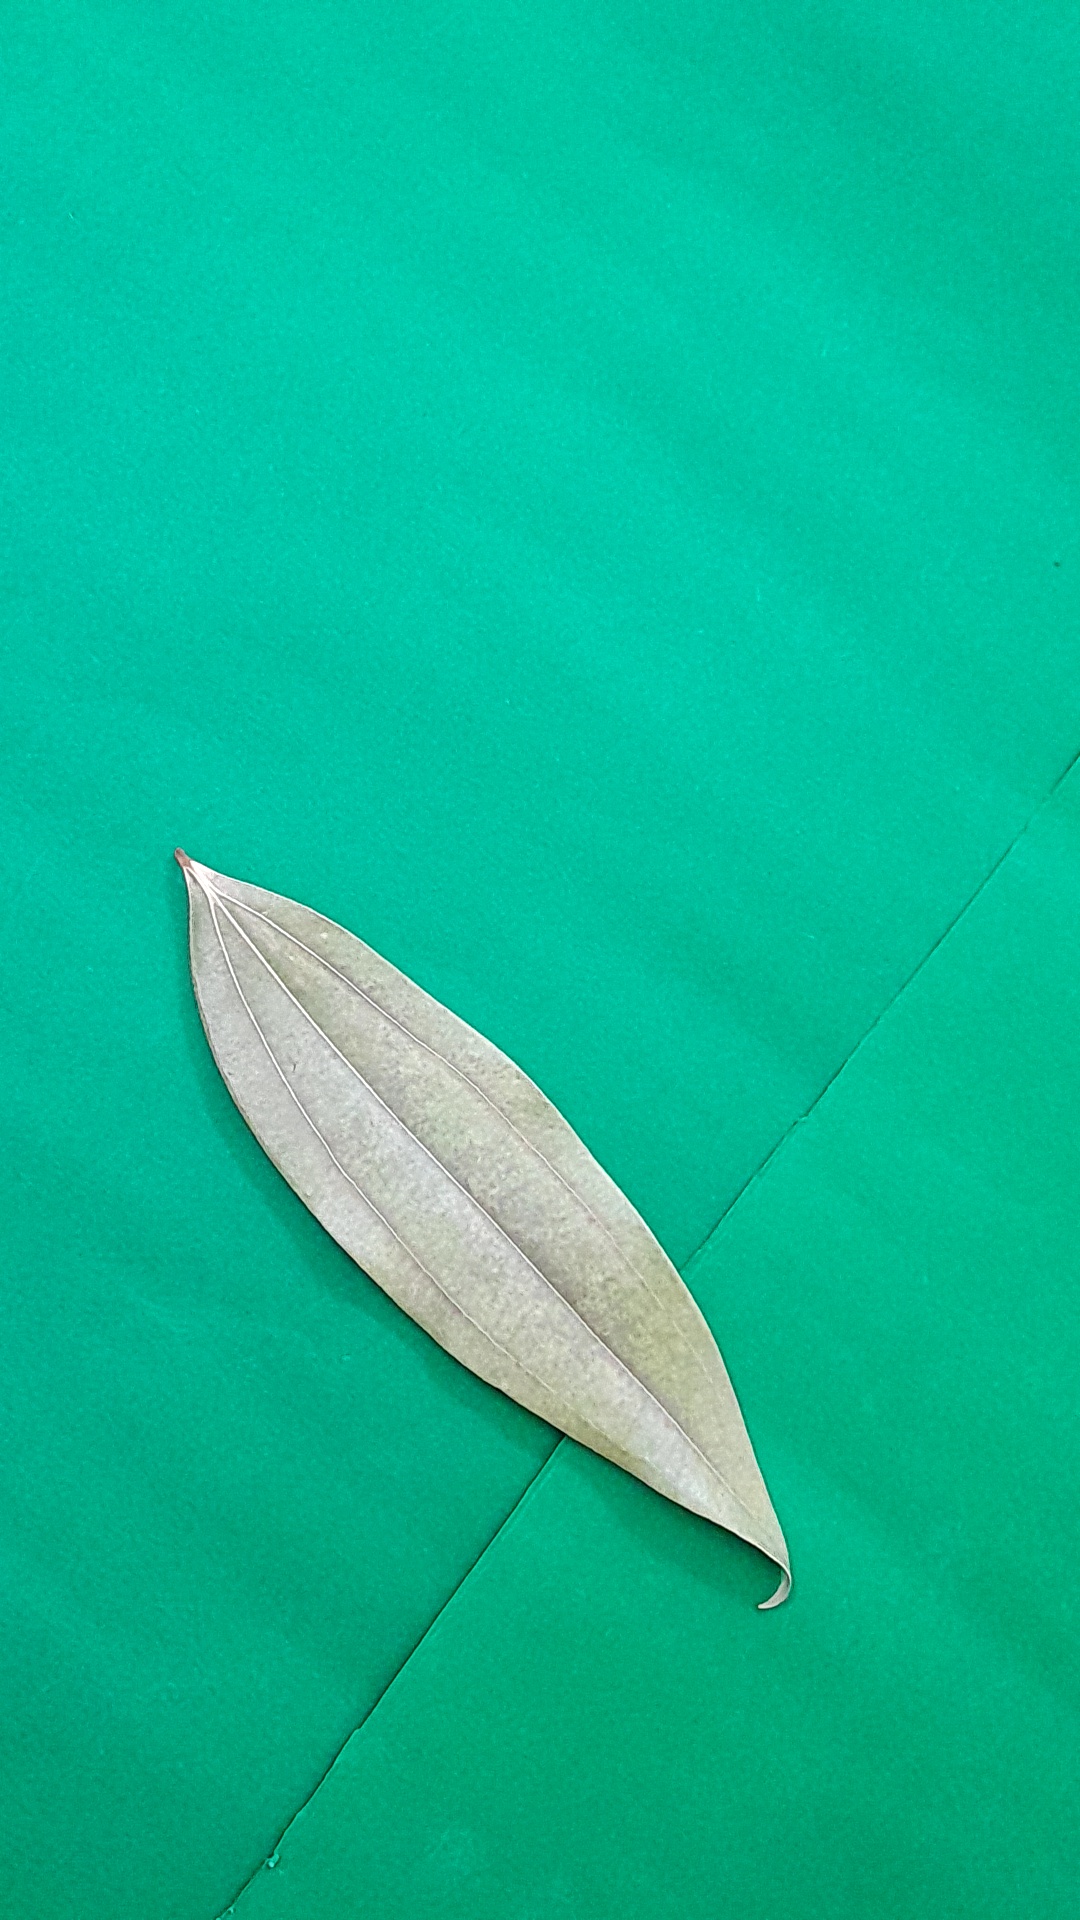
Label: Dry Leaf